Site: brandenburg
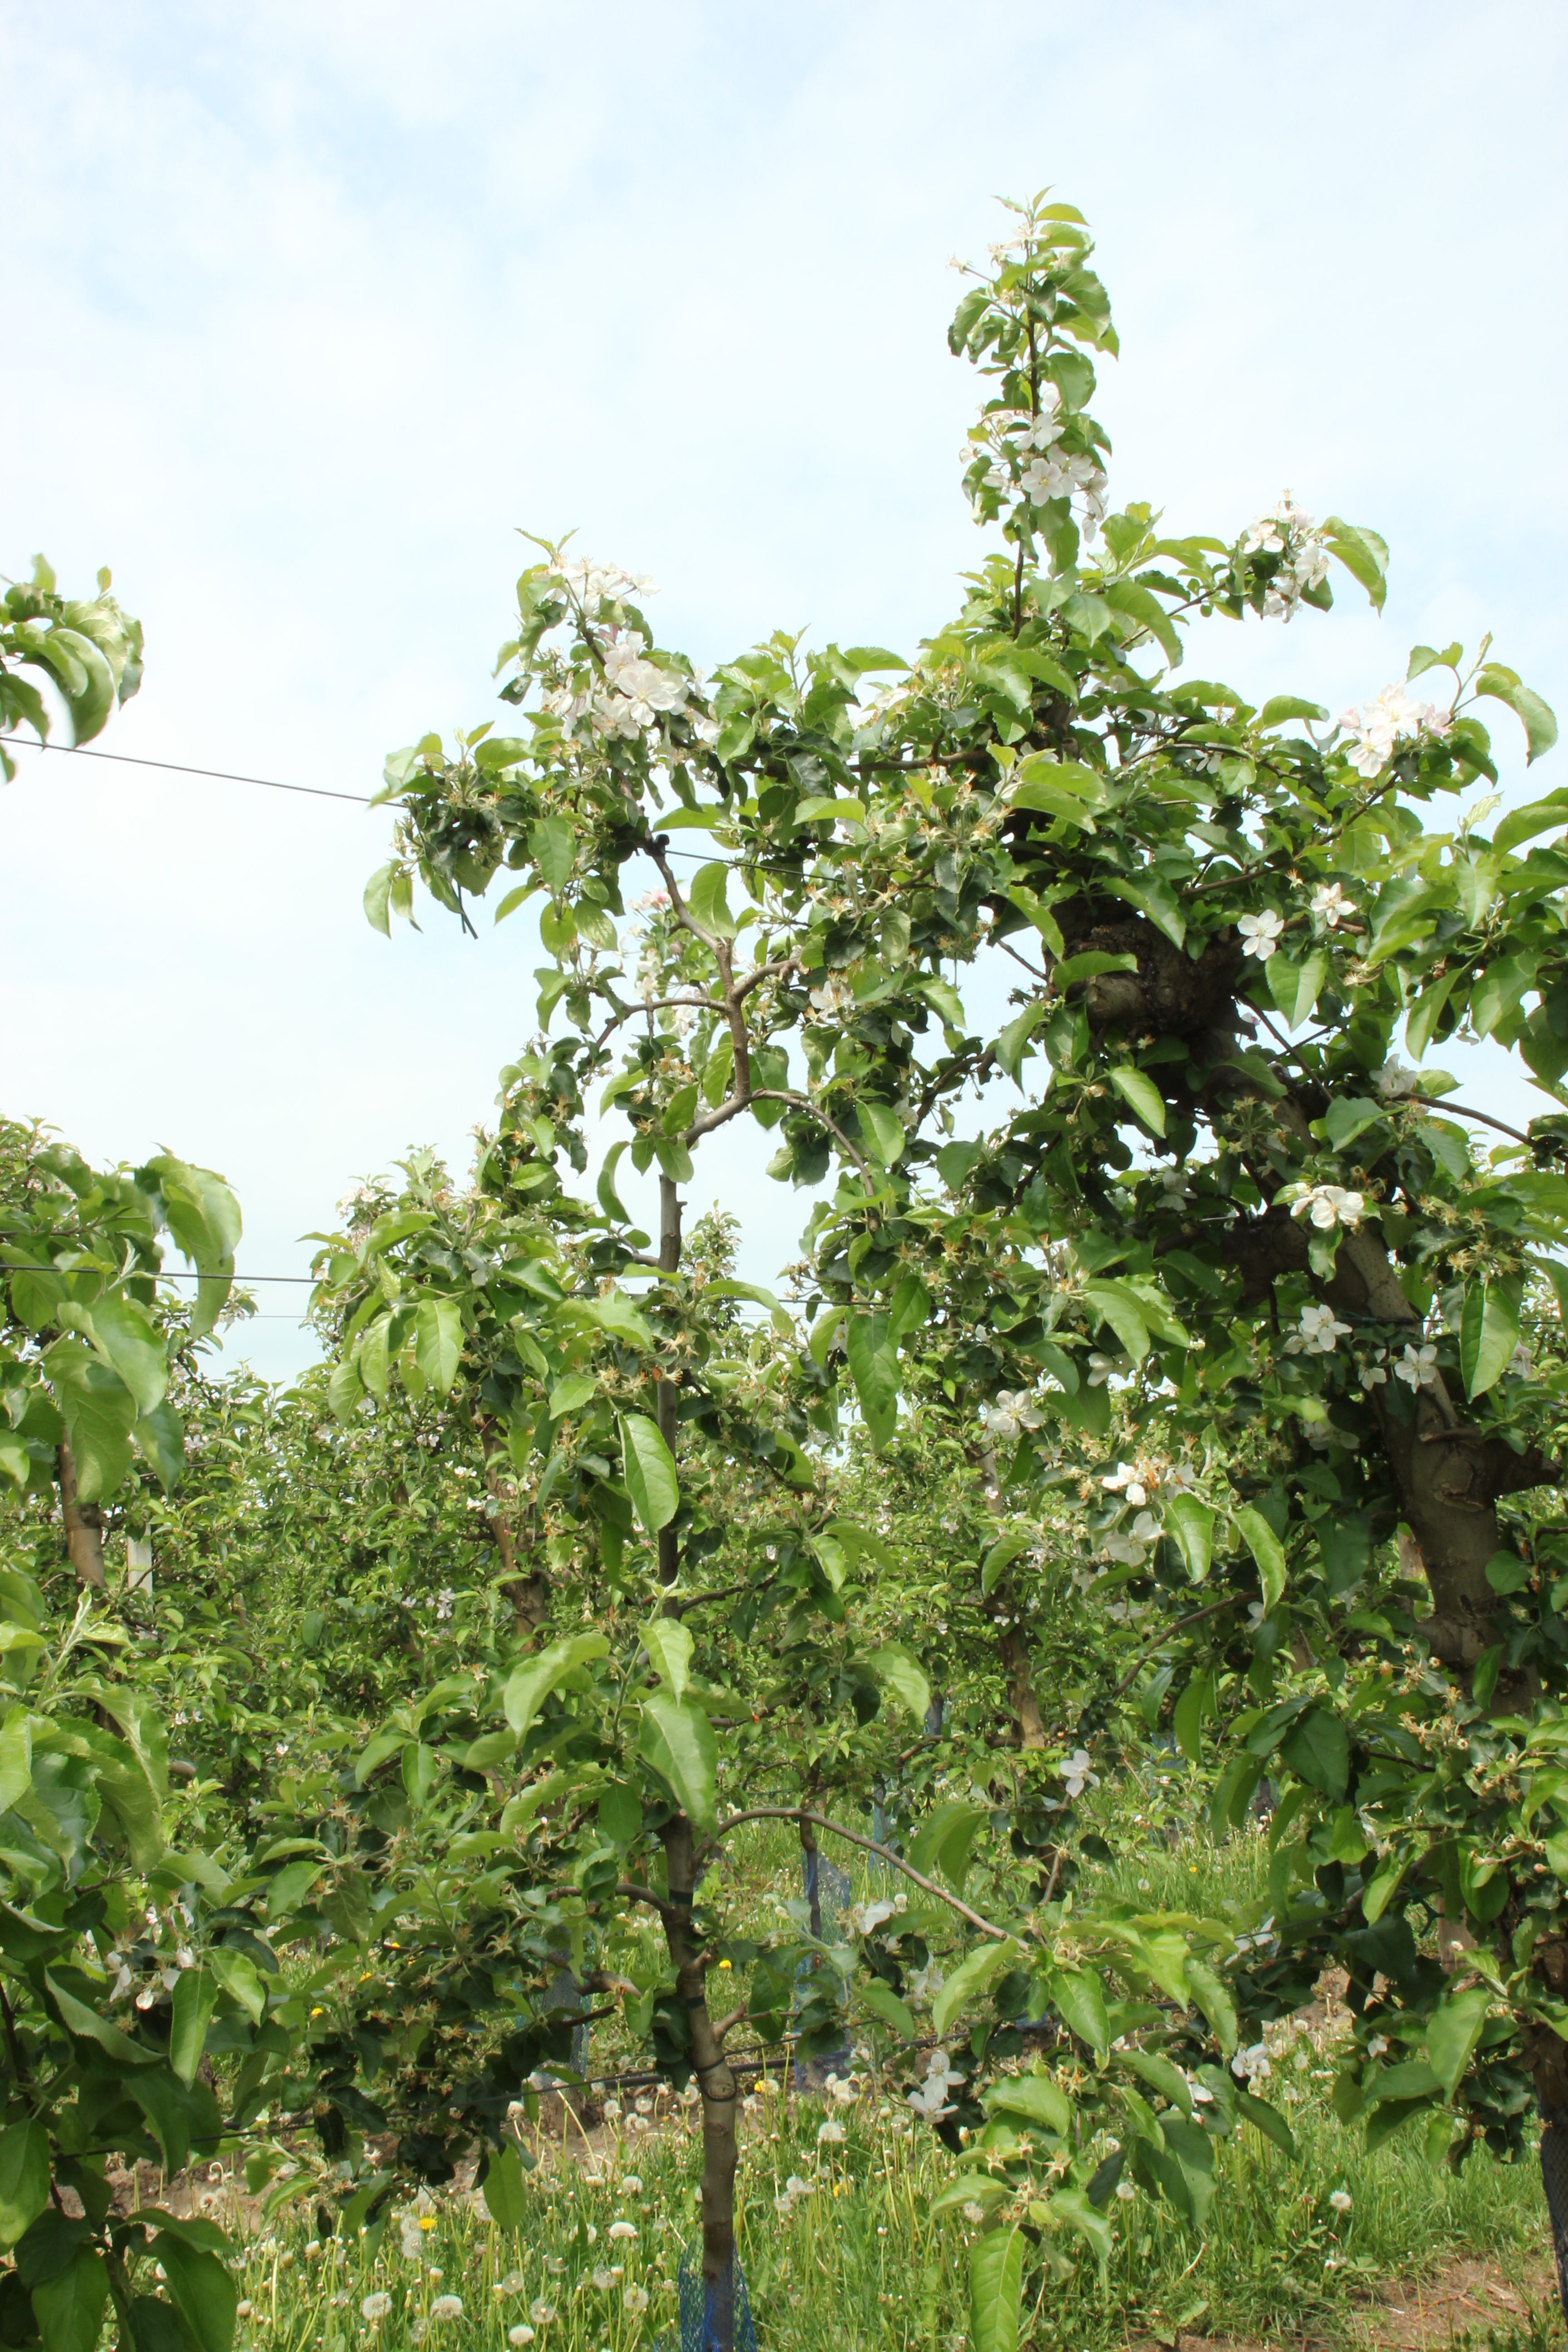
Growth stage (BBCH 67): Flowering